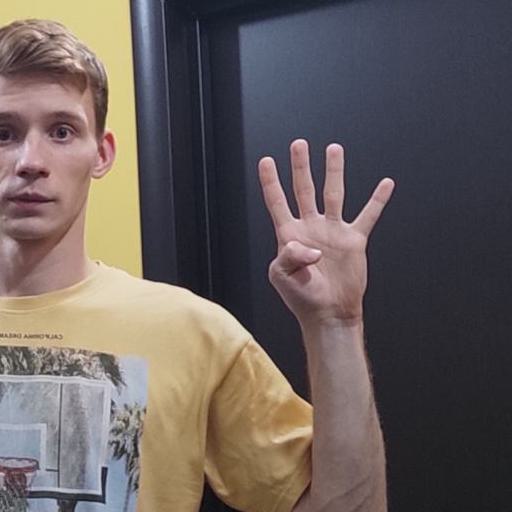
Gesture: four